Job Masego Regiment

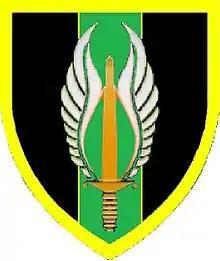
SANDF Regiment Northern Transvaal emblem

The Job Masego Regiment (formerly Regiment Noord-Transvaal) is a reserve mechanised infantry regiment of the South African Army.